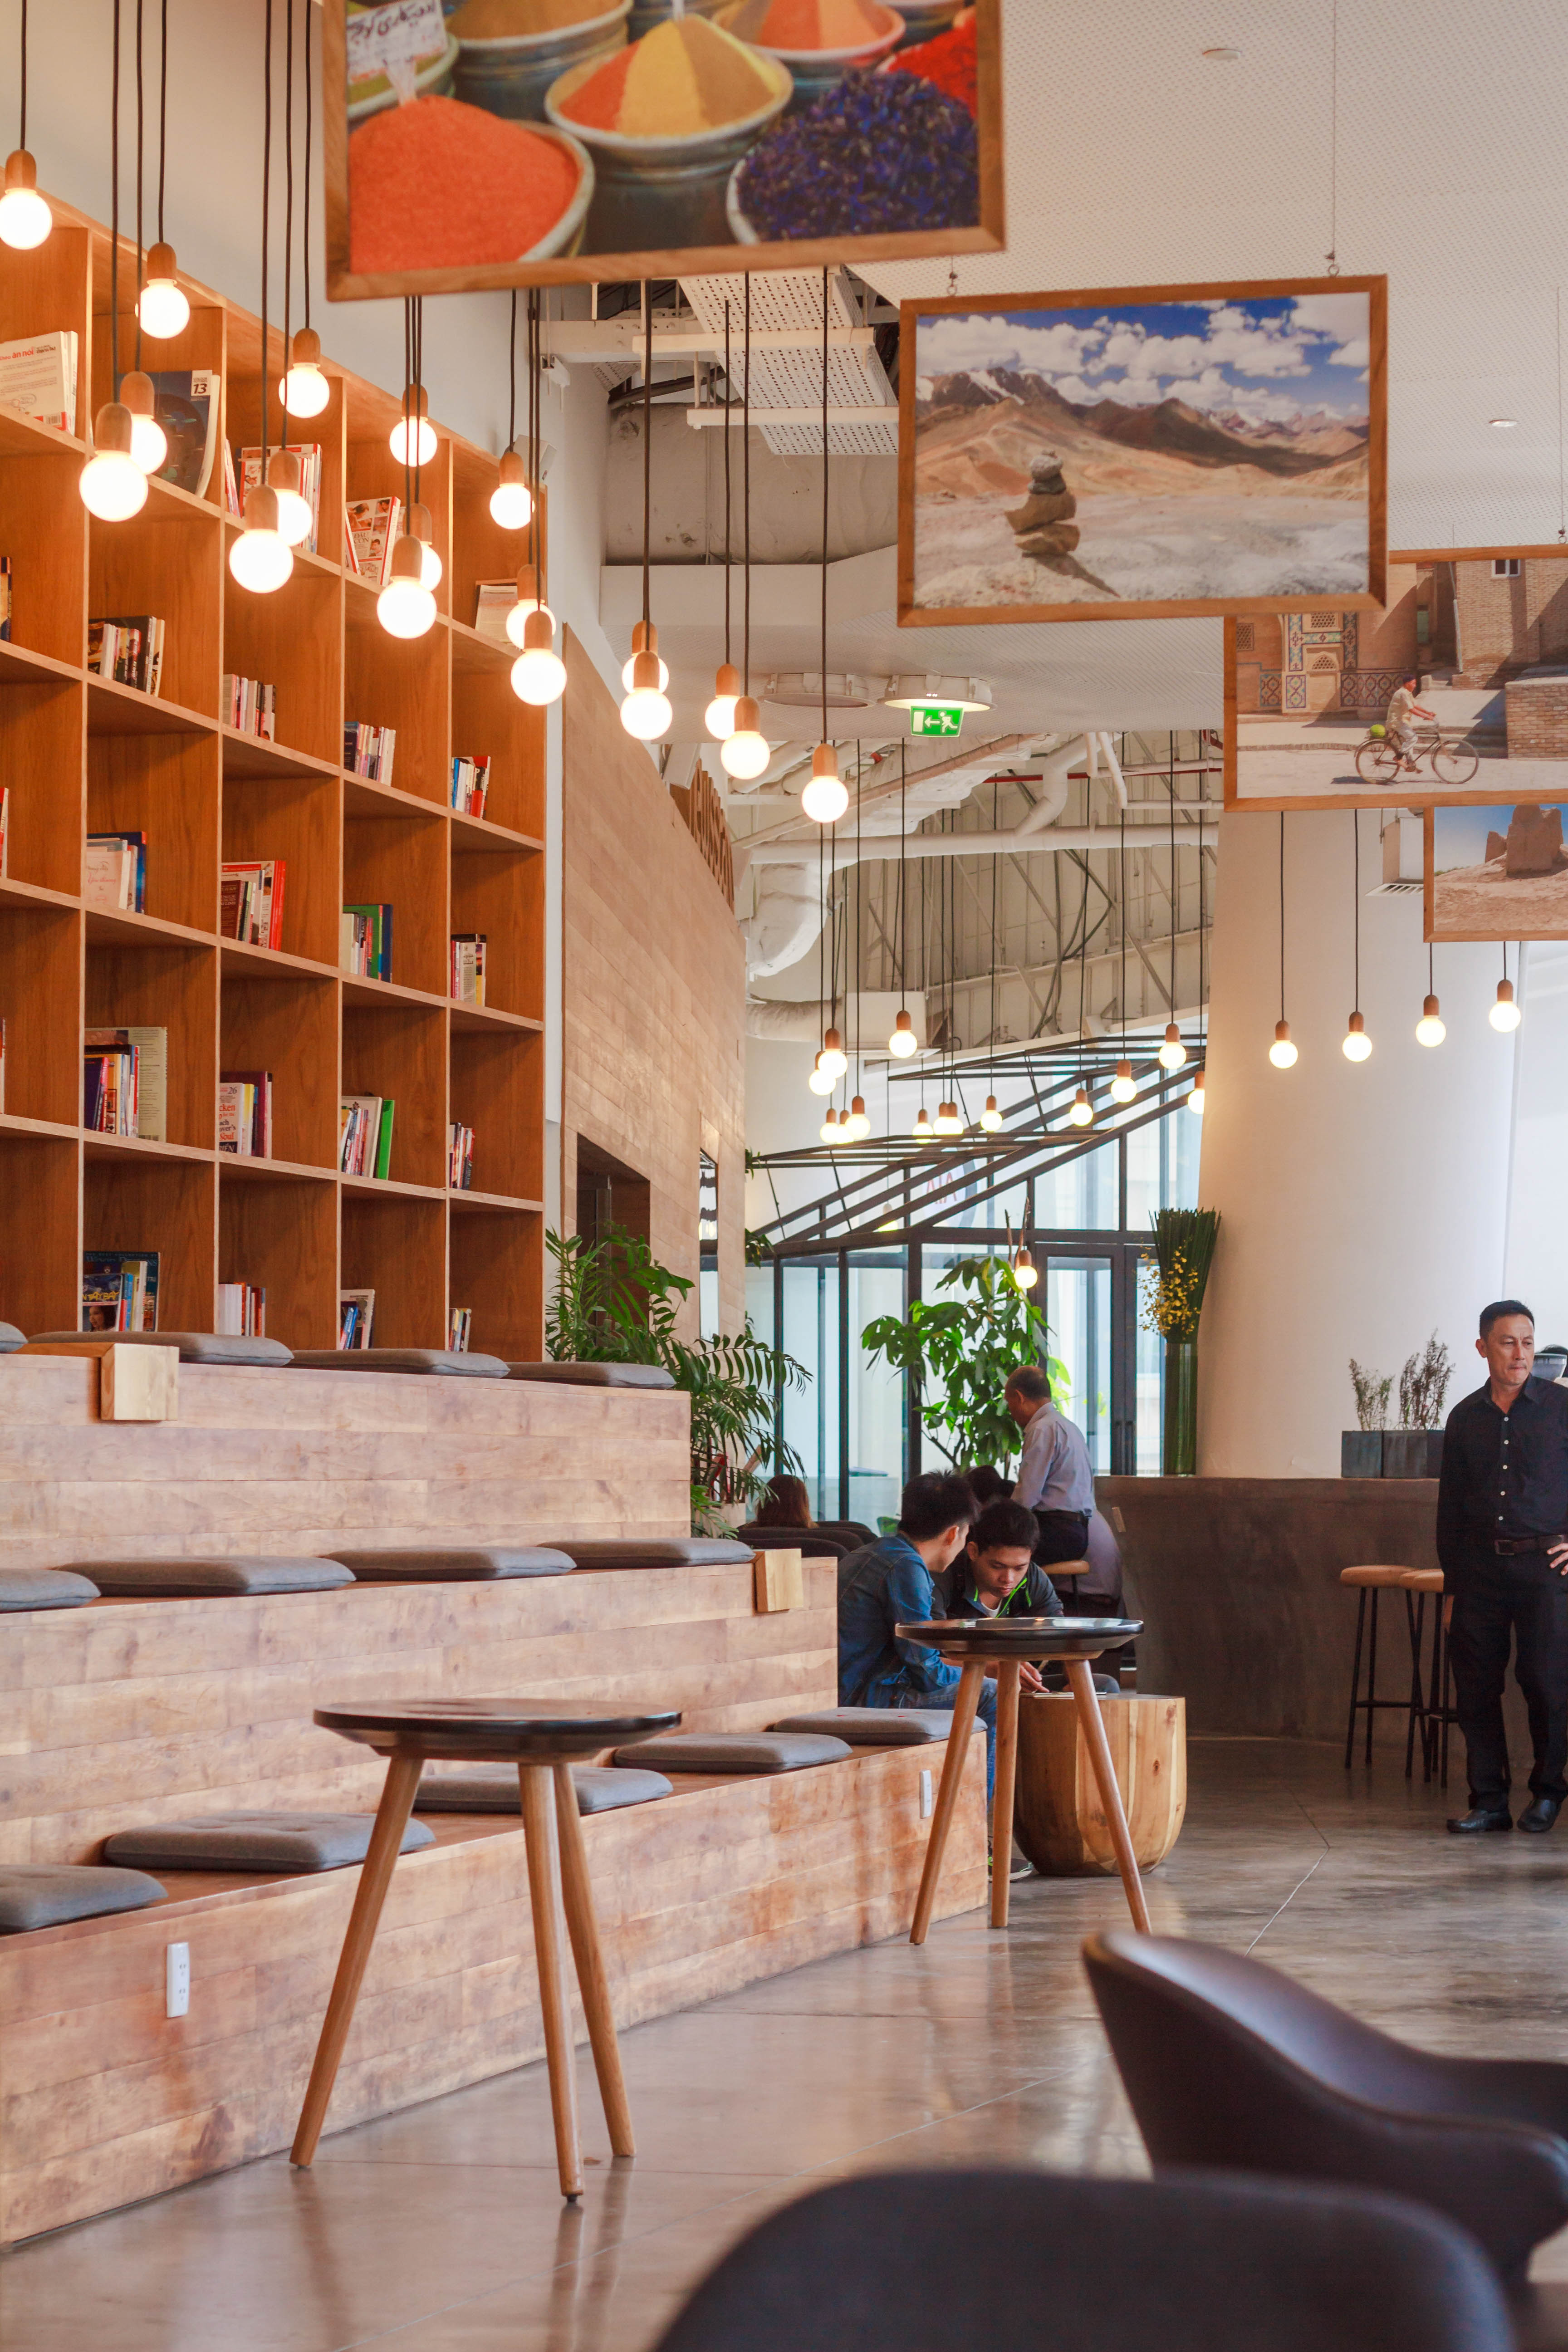
work, table, light, architecture, people, wood, seat, home, office, living room, furniture, room, modern, interior design, men, chairs, indoors, luxury, design, books, hotel, paintings, lobby, stools, window covering, book shelves, lightbulbs